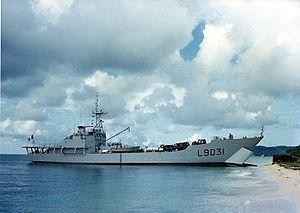
Bâtiments de Transport Léger (BATRAL) Francis Garnier
Le Francis Garnier était un bâtiment de transport léger français de la Marine nationale, mis en chantier en 1973 et admis au service actif en juin 1974.